Leader head

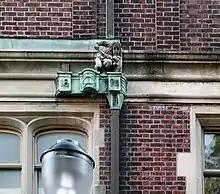
Copper Leader Head at Penn's Quadrangle, Philadelphia 1894

Leader heads or conductor heads are funnel-shaped components of a roof drainage system connected in most cases to a gutter and to a downspout. The system conveys water from the roof that is collected in the gutters to the ground or into a storm water management system.